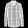
Label: Shirt